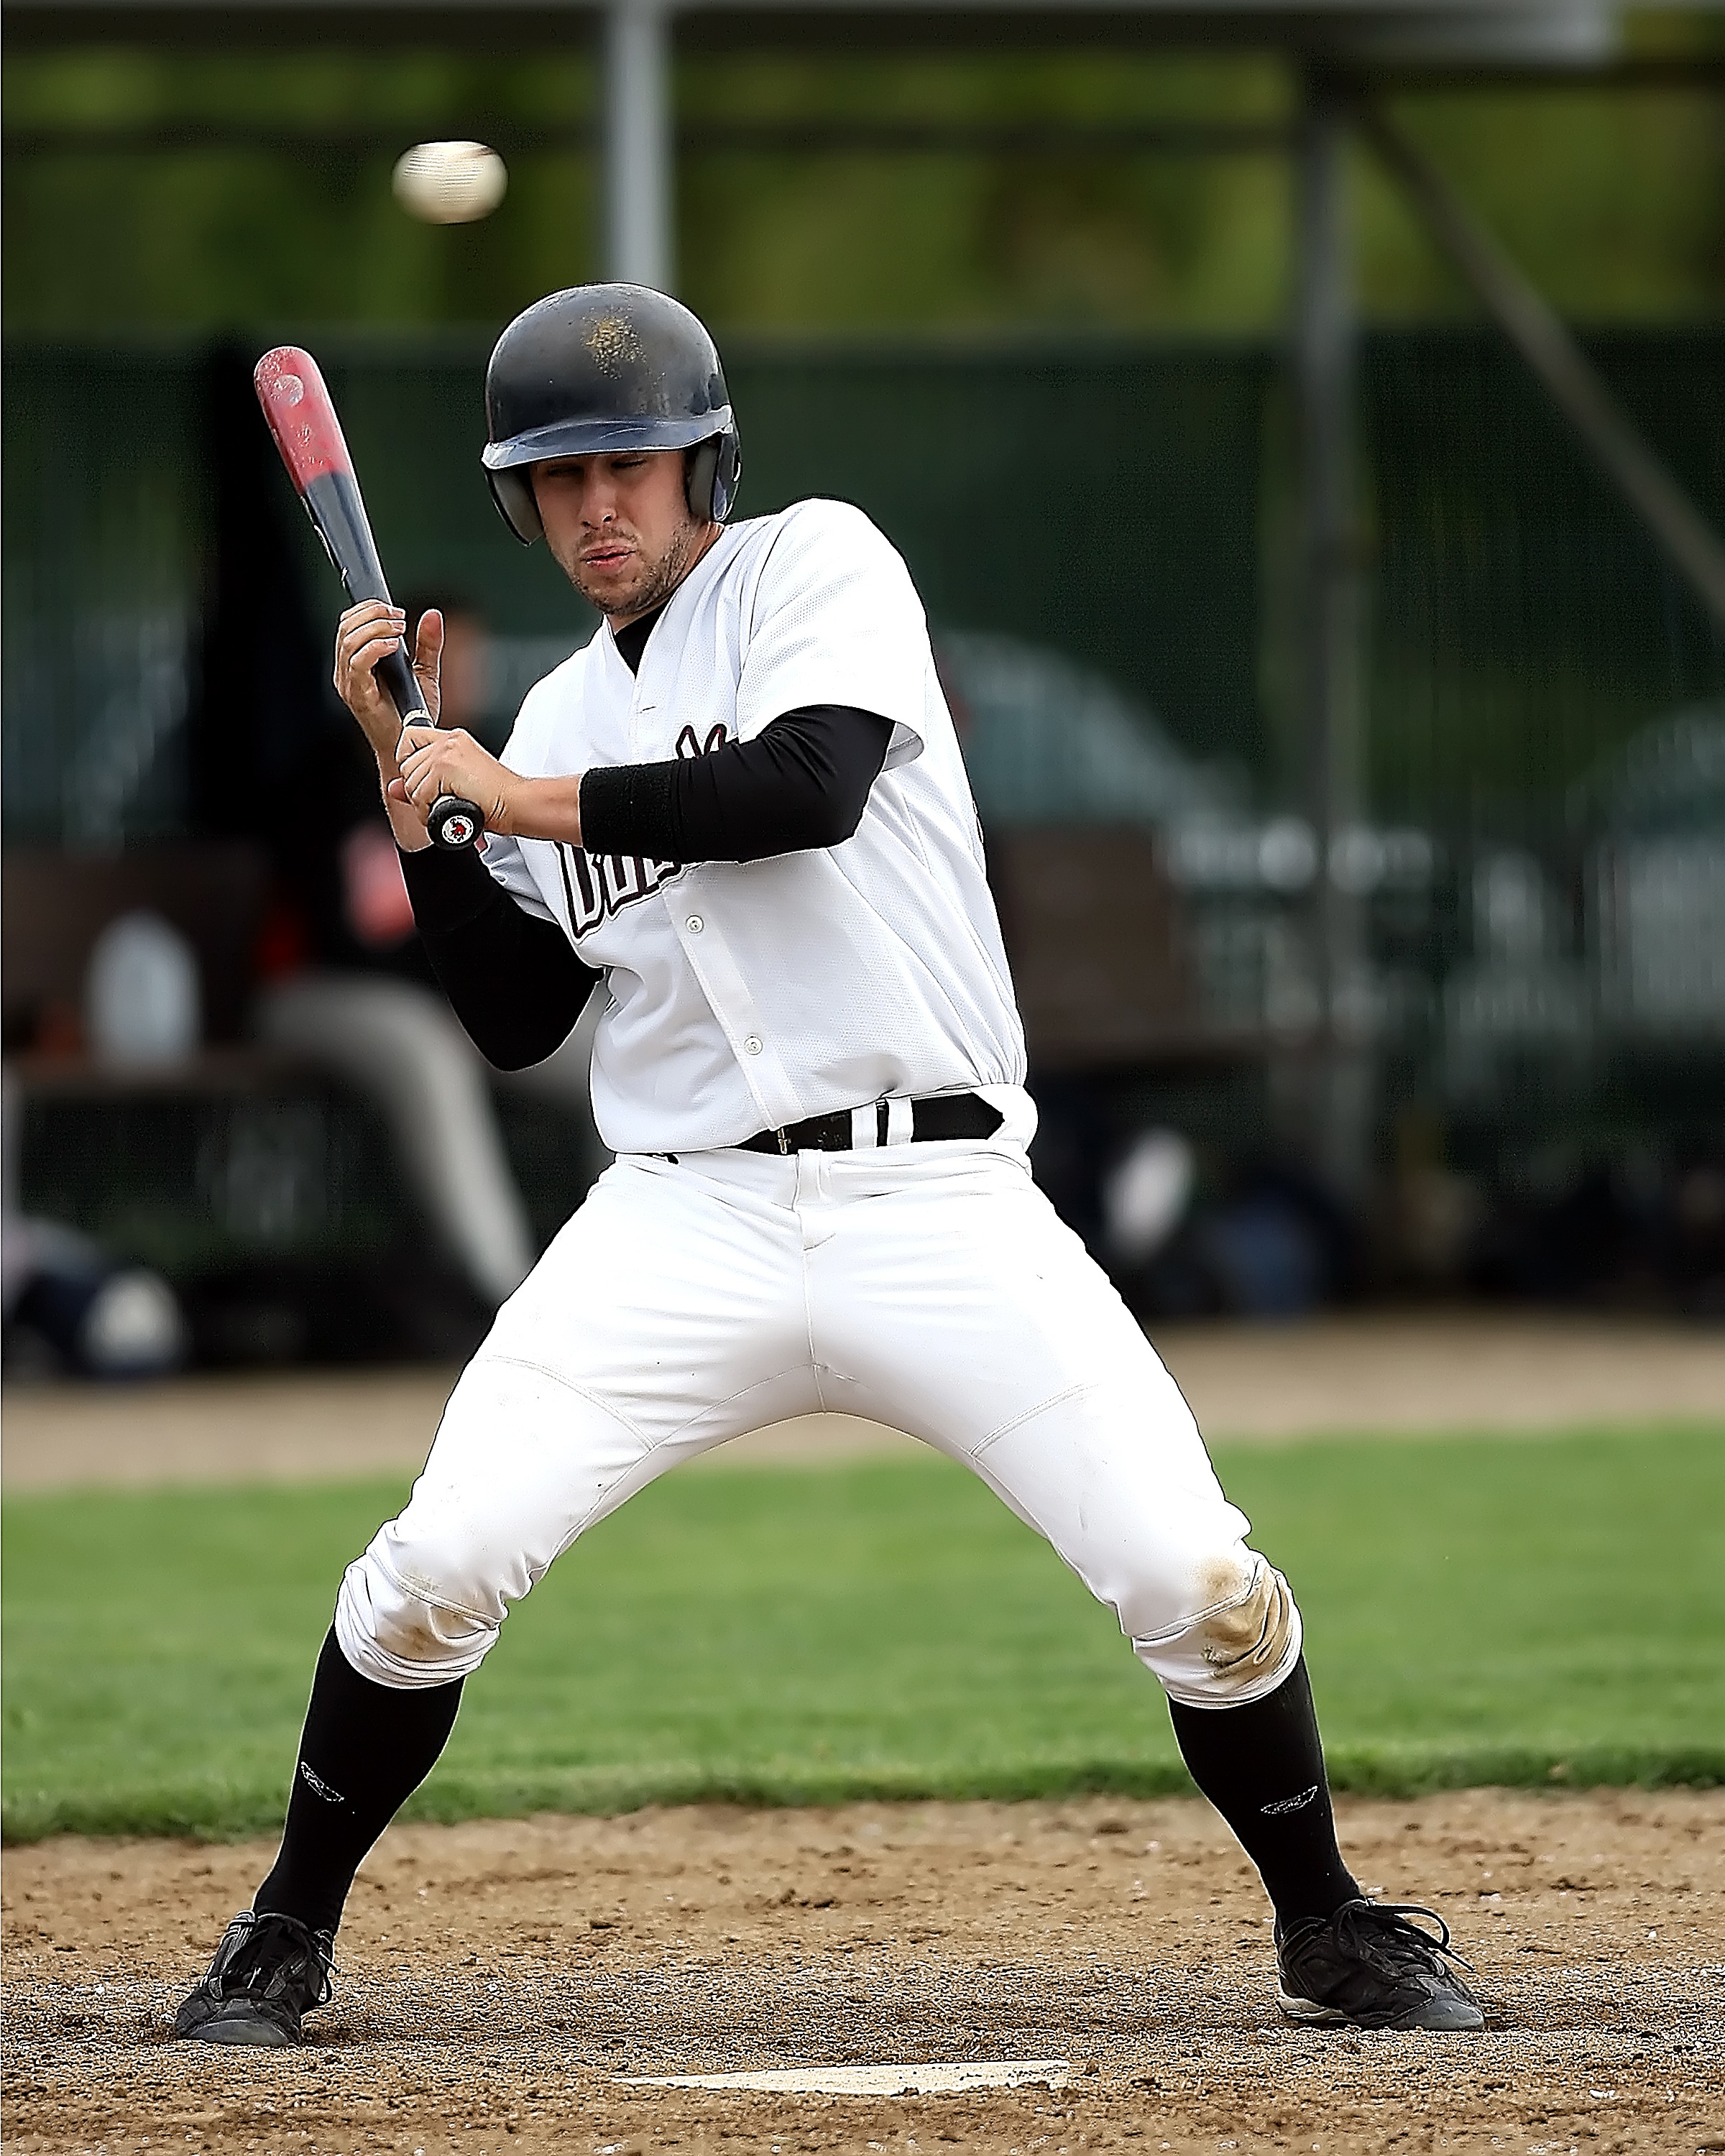
grass, baseball, sport, field, game, play, home, male, dirt, action, plate, playing, player, pitch, batter, competition, sports, pitcher, ball, uniform, bat, athlete, baseball player, hit, catcher, infield, ball game, hitter, team sport, infielder, college baseball, bat and ball games, baseball positions, college softball